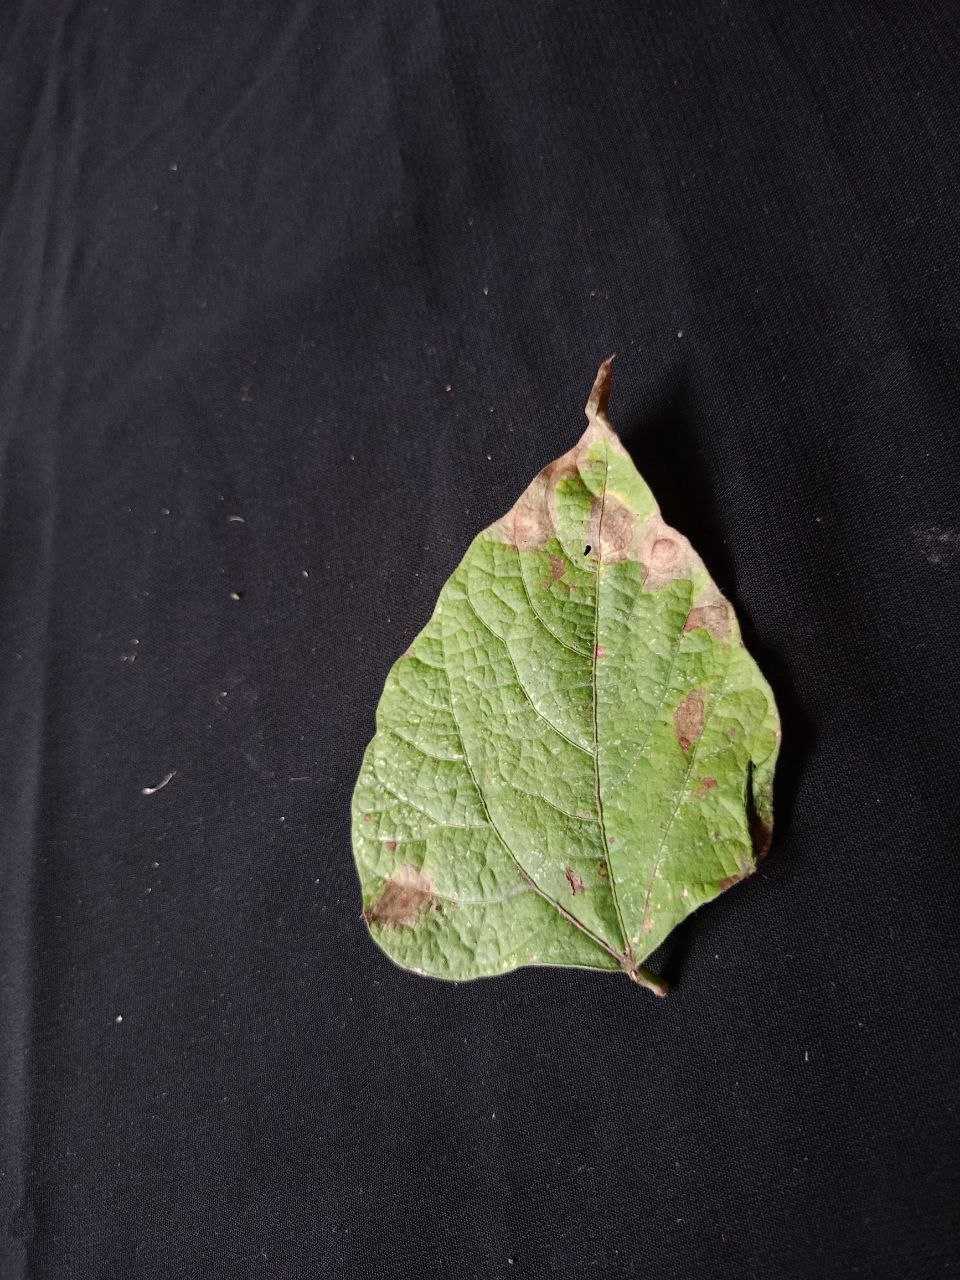
Crop: bean
Leaf condition: Blight